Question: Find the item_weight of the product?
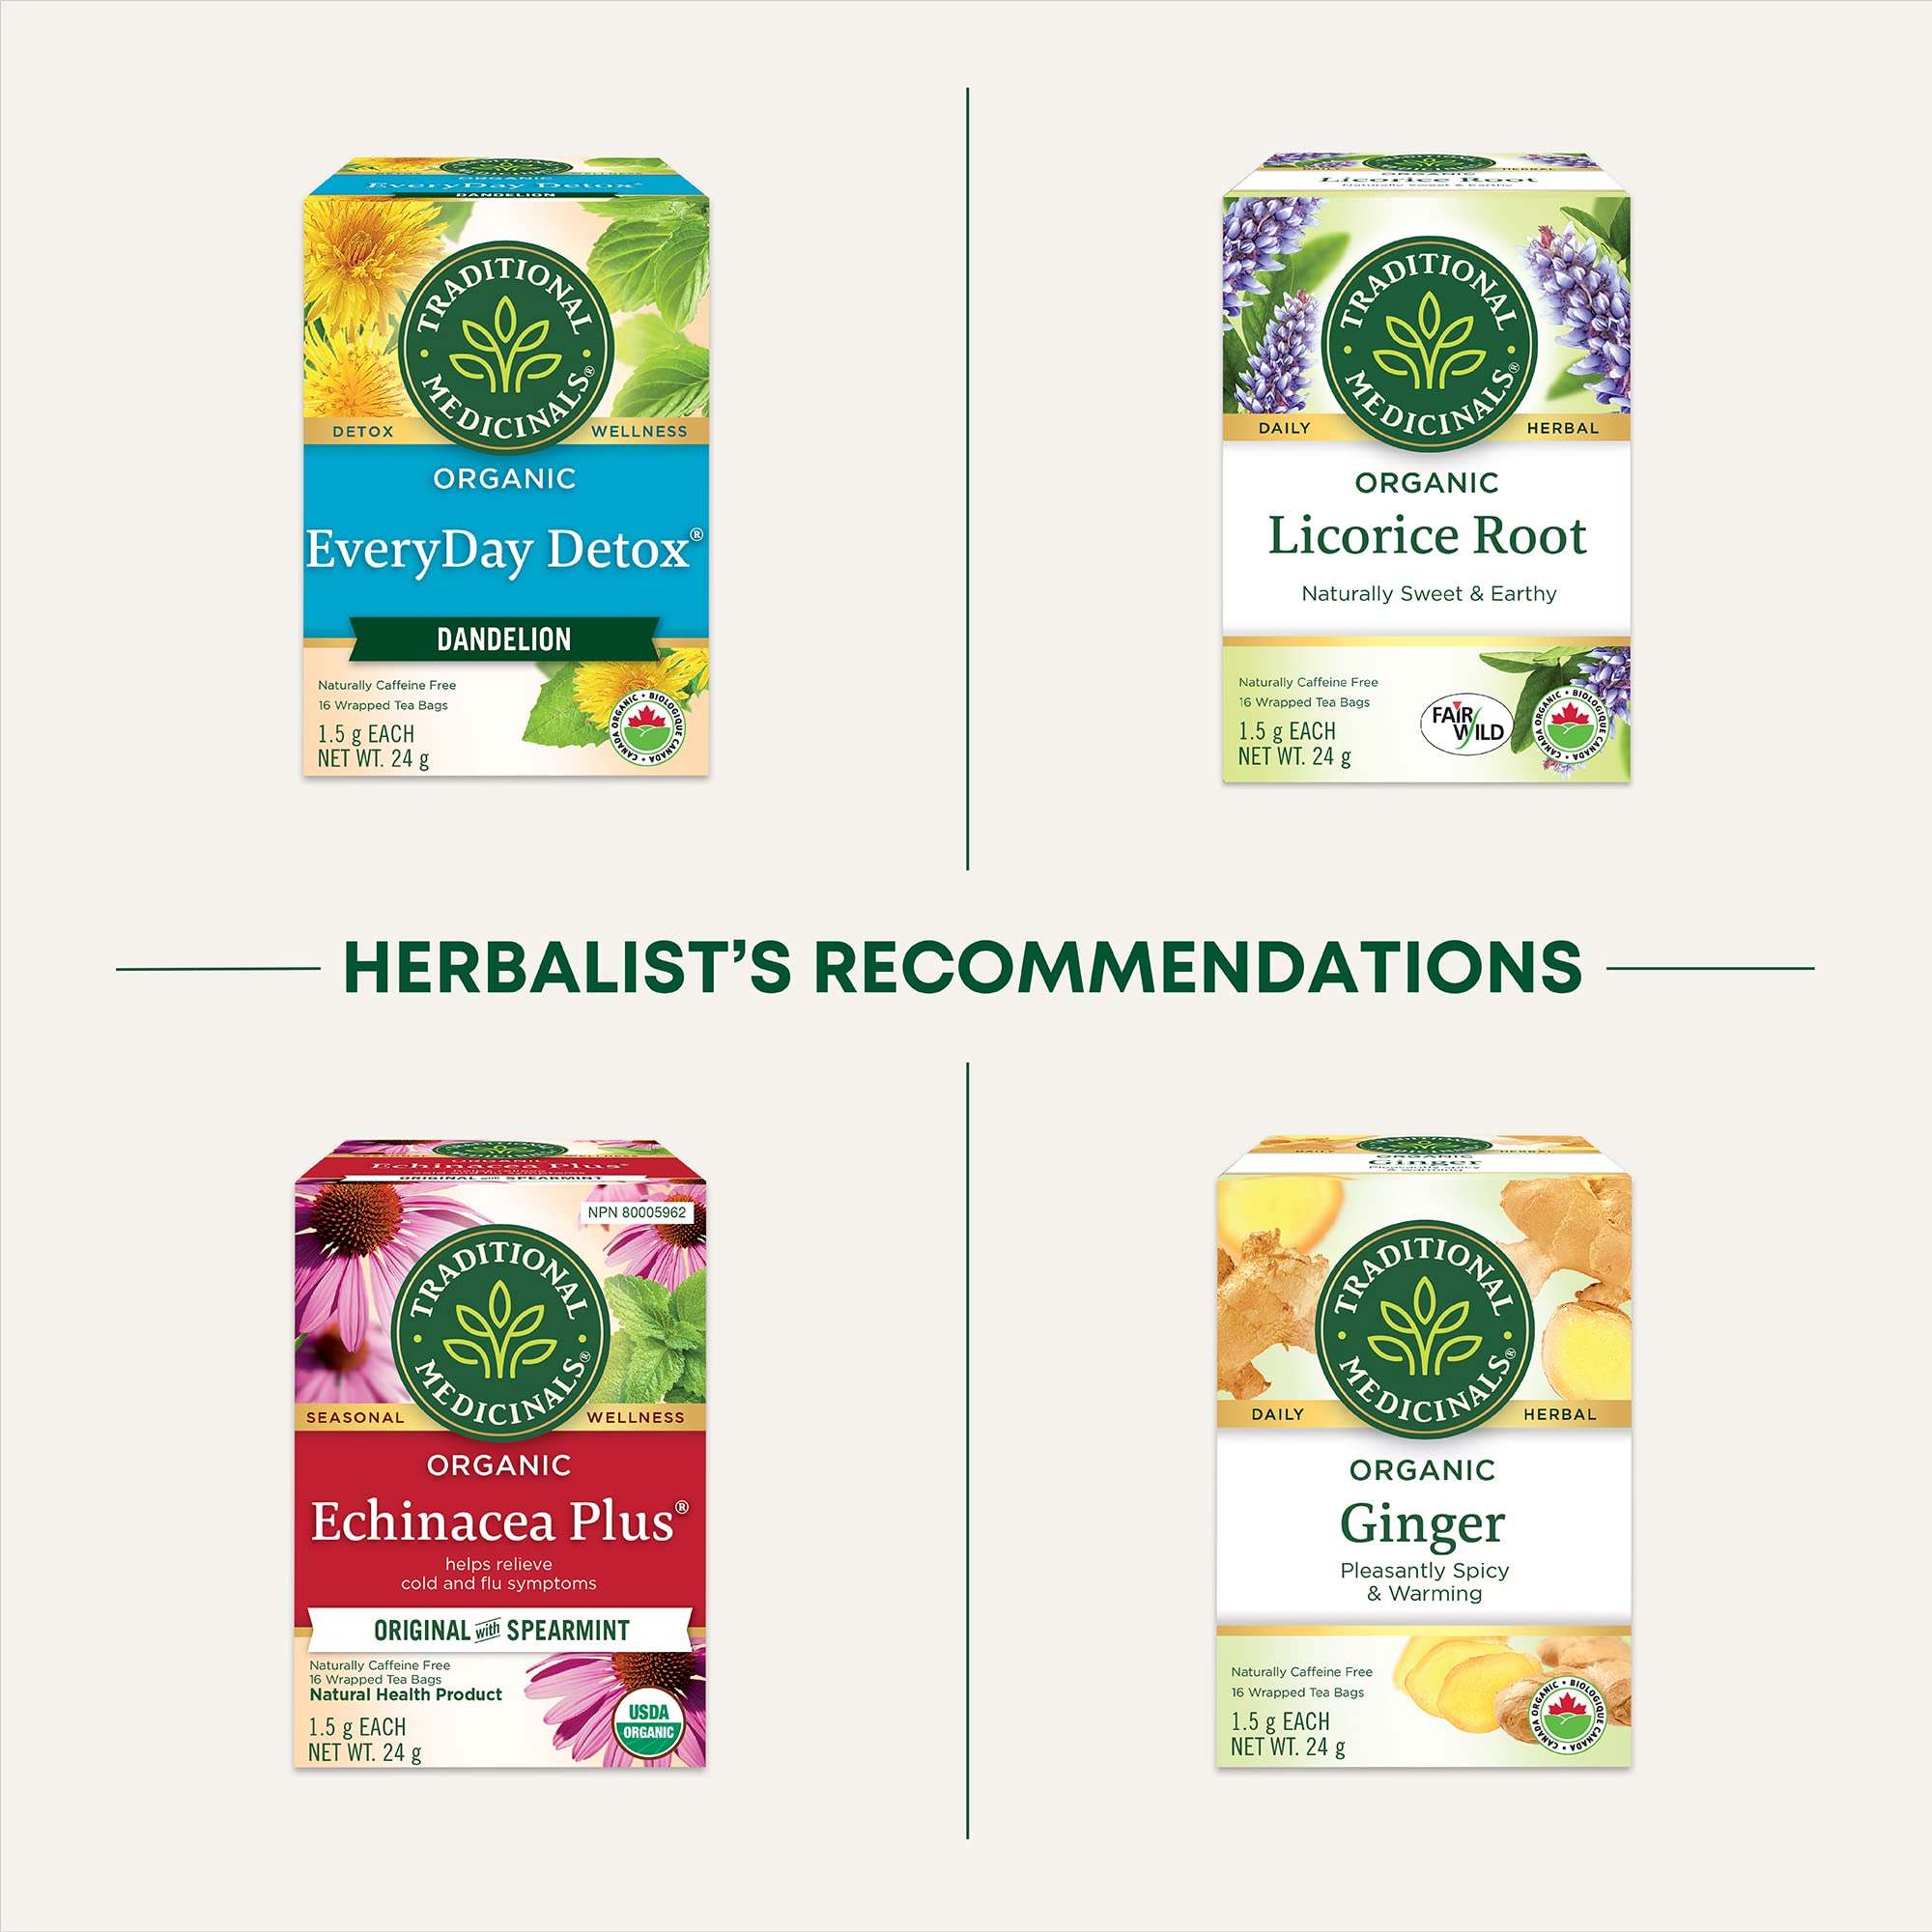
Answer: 24.0 gram